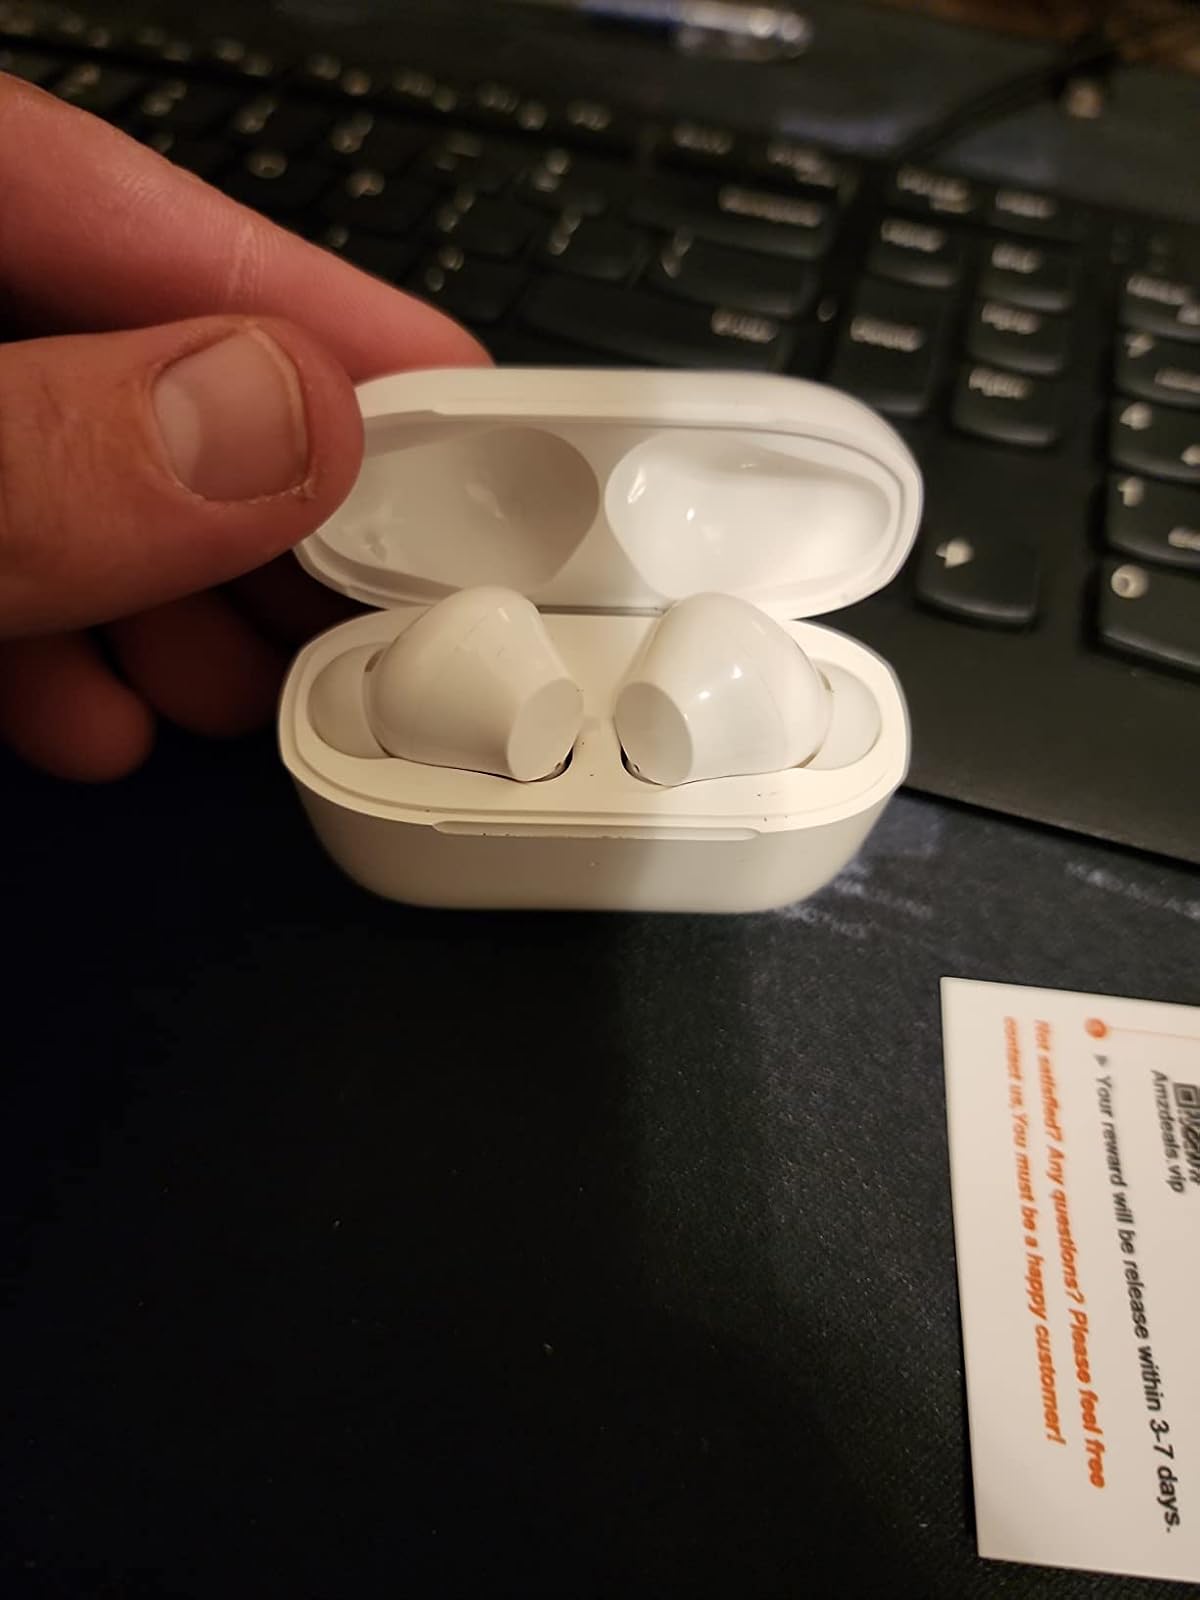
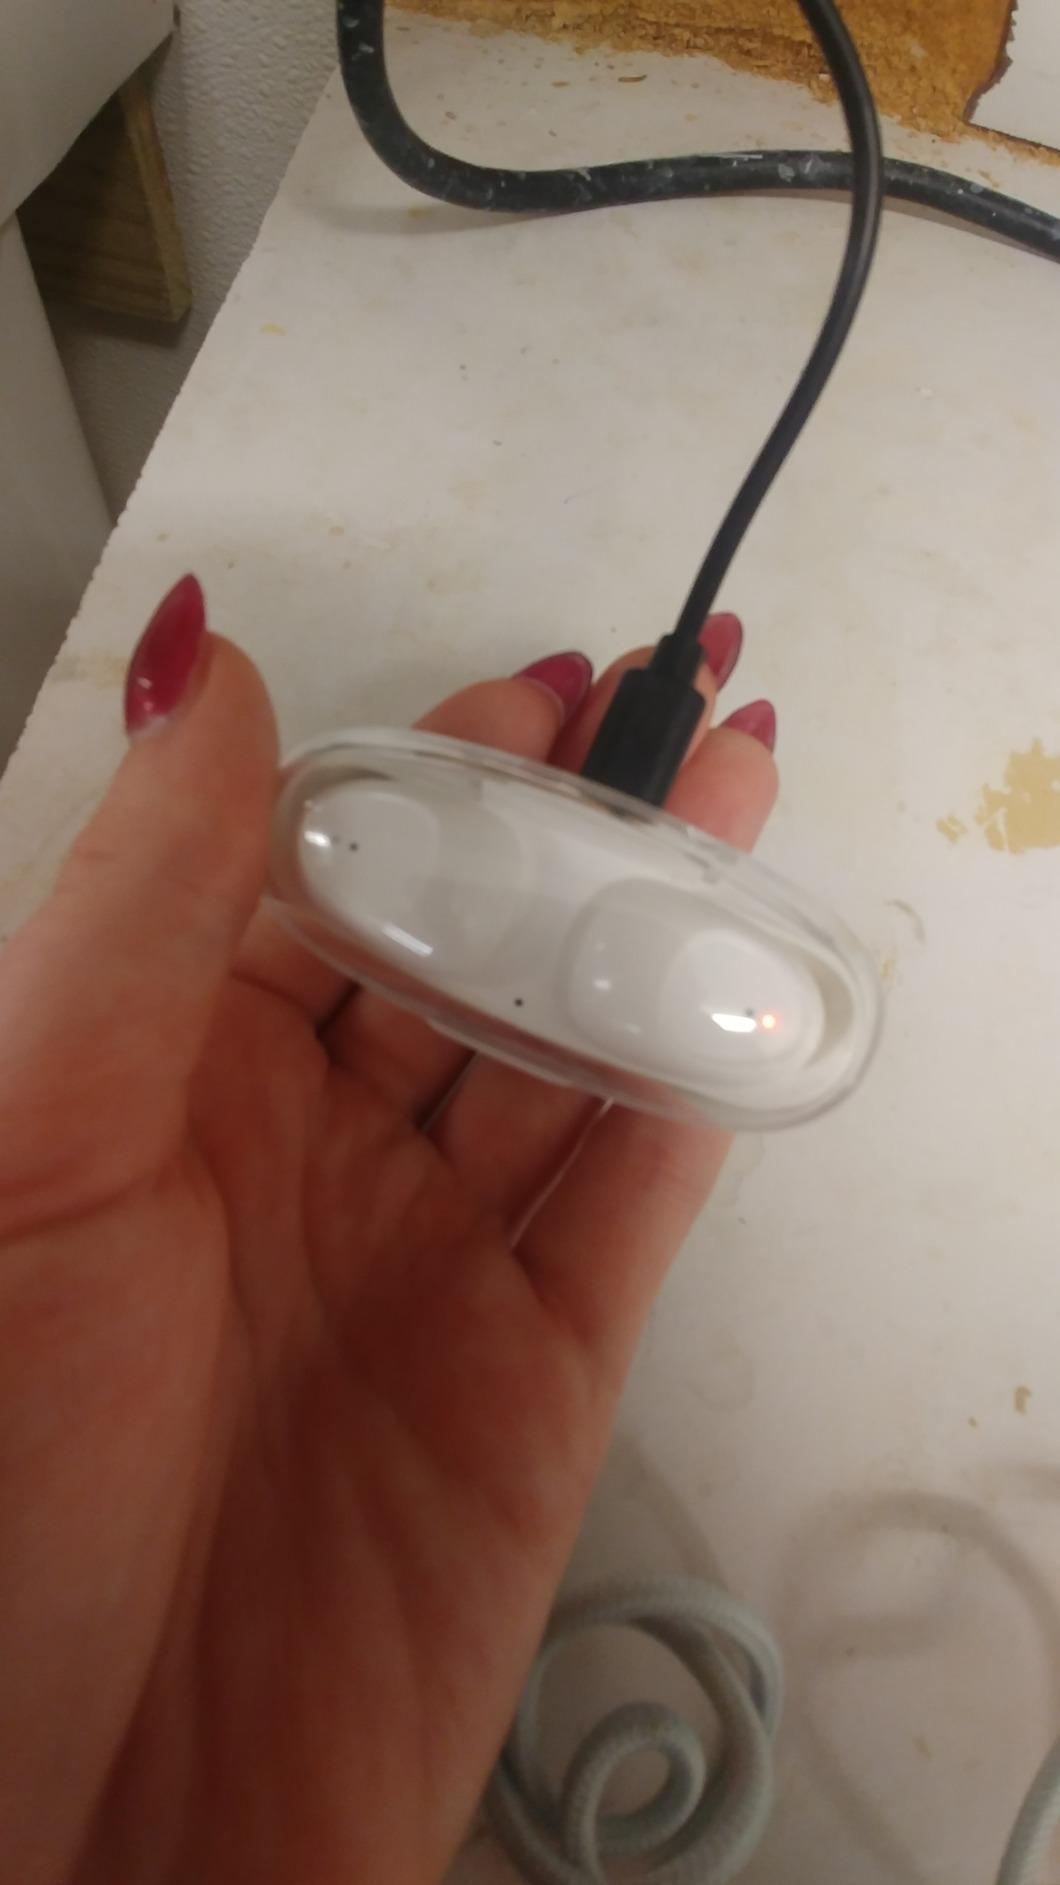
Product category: earbuds
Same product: no